Samir Muratović

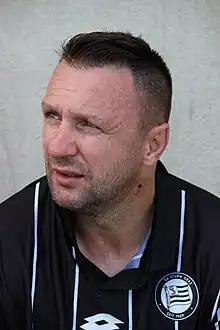
Muratović as Sturm Graz head scout in 2018

Samir Muratović (born 25 February 1976) is a Bosnian former professional footballer.